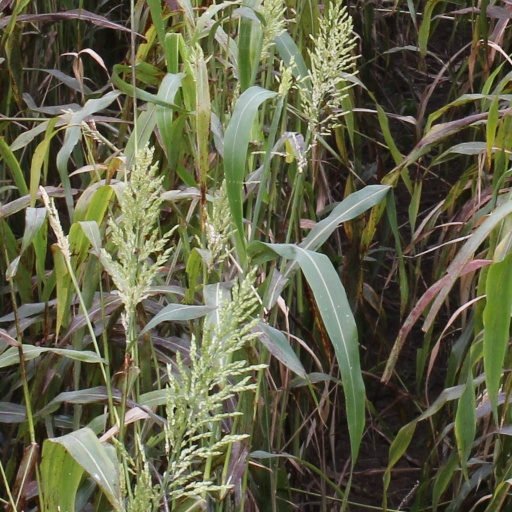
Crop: sorghum